Thüringer Aufbaubank

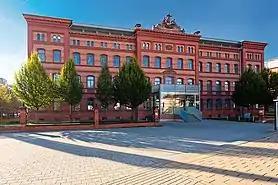
The bank's headquarters since 2002: the historic Benary building in the district of Brühl in Erfurt (Photo: Jan Kobel, Arnstadt)

The lending business of the development bank is fully refinanced on the money and capital markets. To this end, the bank issues bonds or resorts to funds from financing agreements. The bank is legally limited. For example, it may not enter into currency risks and has to conclude its business exclusively in Euros. The Aufbaubank enjoys the highest solvency rating (Solva zero).